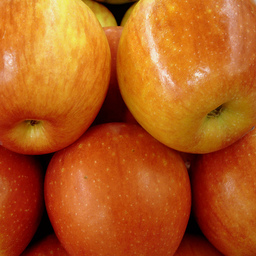
Label: Apple